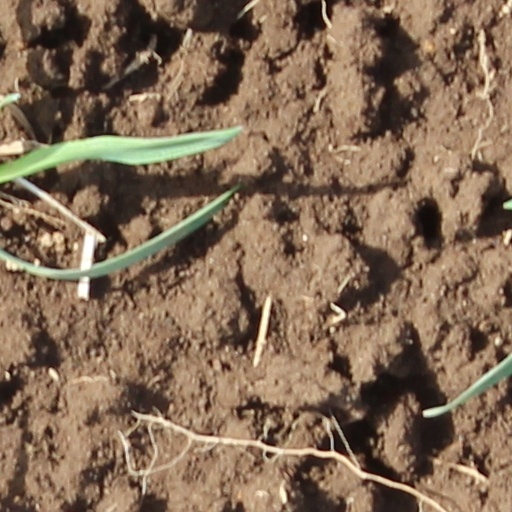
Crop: wheat